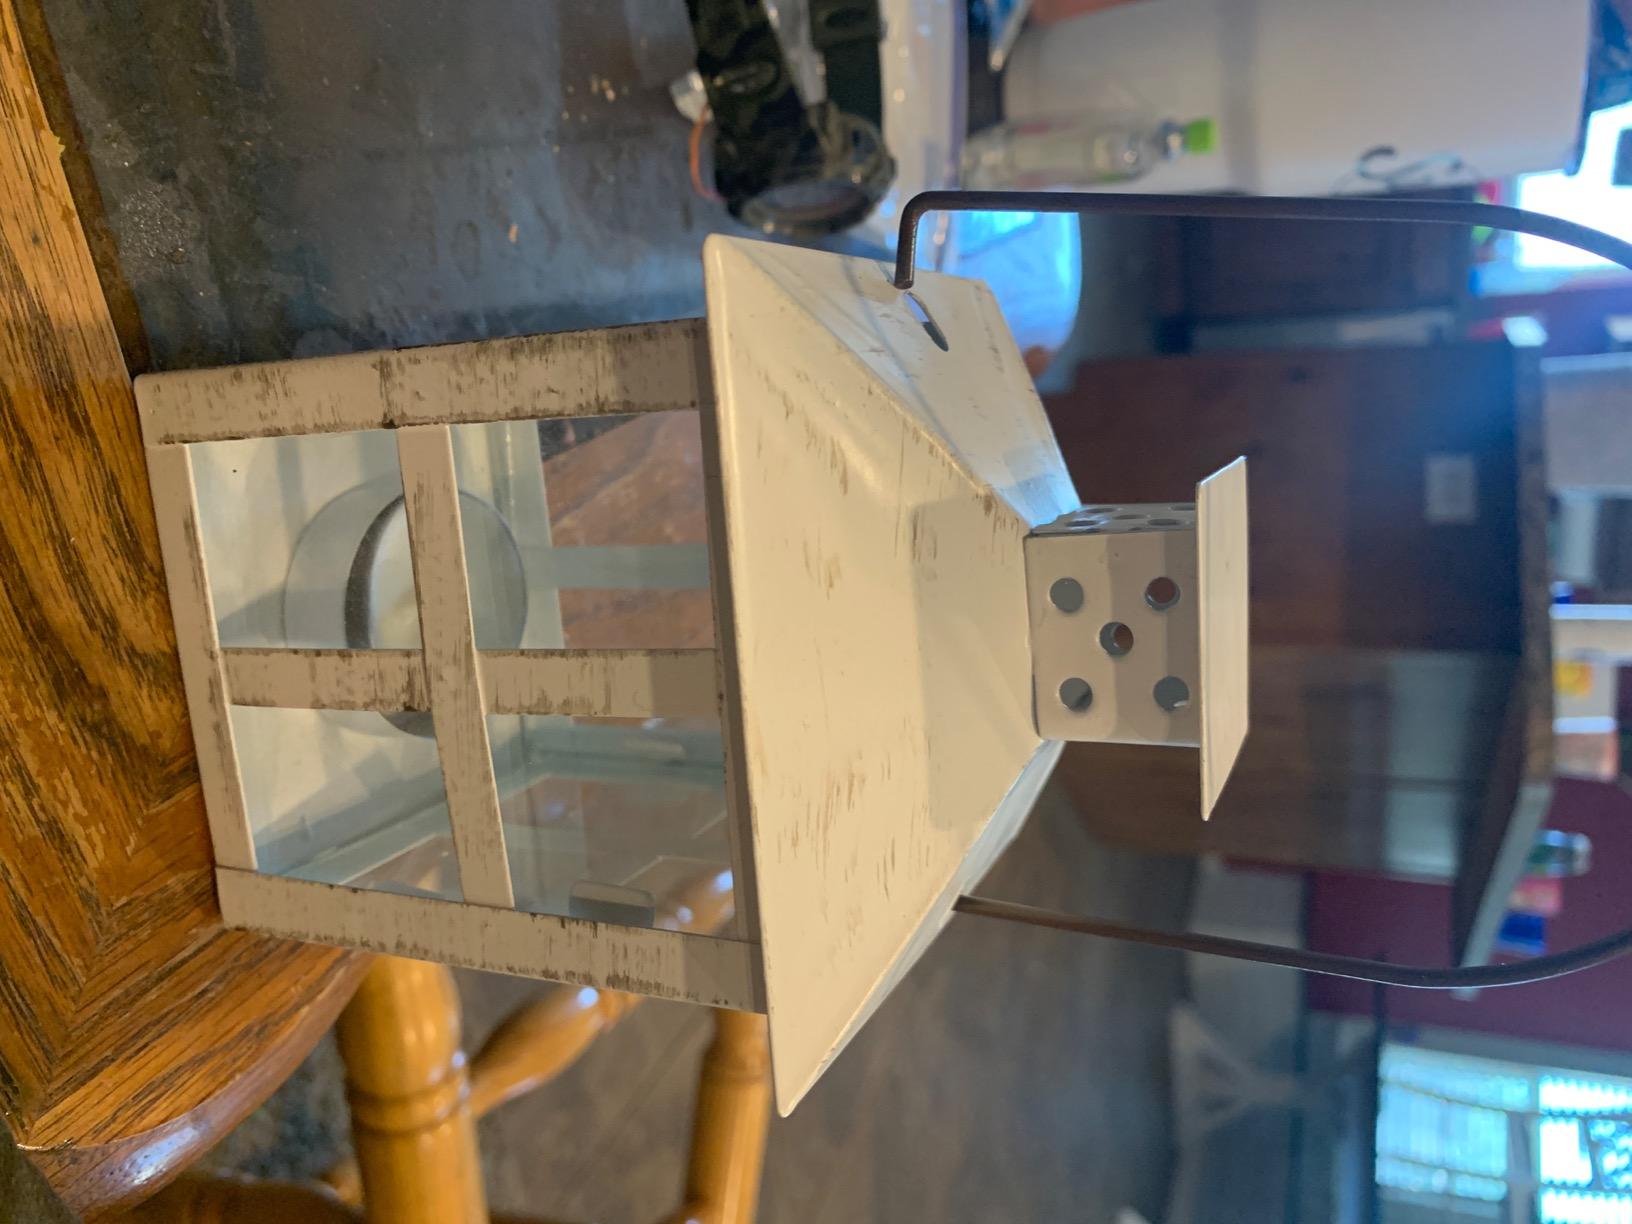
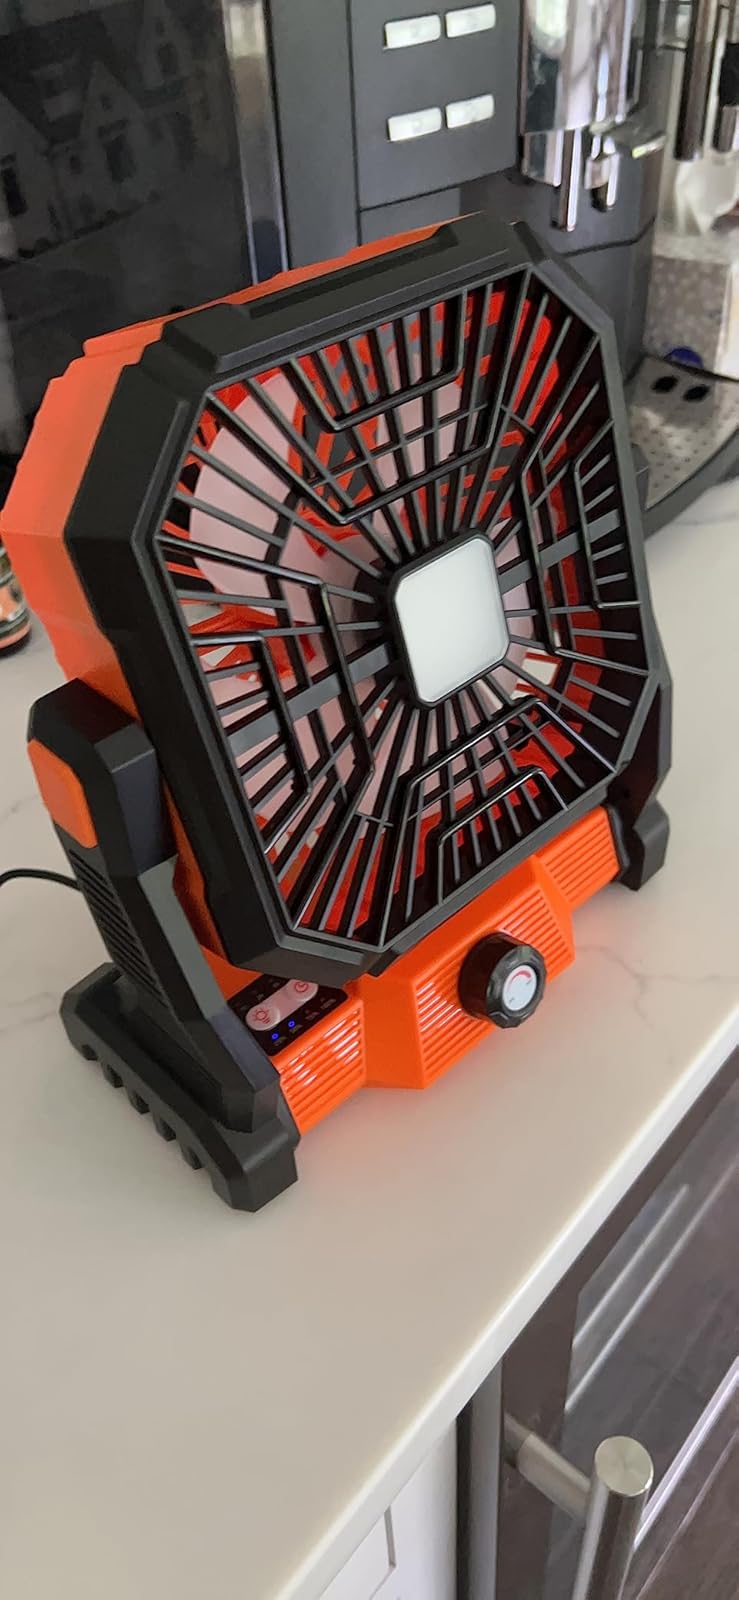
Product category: lantern
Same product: no